Isotope analysis in archaeology

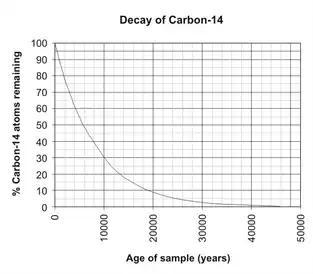
The decay rate of the radioactive C isotope, used in radiocarbon dating artefacts (public domain image).

Carbon is present in all biological material including skeletal remains, charcoal and food residues and plays an integral role in the dating of materials, through radiocarbon dating. The ratio of different carbon isotopes naturally fluctuates over time, and, by analysing the composition of carbon dioxide (CO) in ancient air bubbles trapped in ice cores, a chronological record of these fluctuations can be constructed. Primary producers (such as grasses) absorb and sequester CO during photosynthesis, these plants are then eaten by consumers (such as cows, and later humans) which inherit this same CO signature. Therefore, by matching the carbon isotope ratios from a sample to ratios from the ice core record, the sample can be assigned to a broad period. After death, an organism no longer absorbs CO, C's instability causes its concentration to decrease over time The predictable rate at which this occurs is known as an element's decay rate.